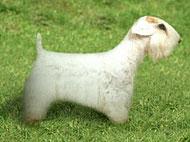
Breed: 211-n000058-Sealyham_terrier